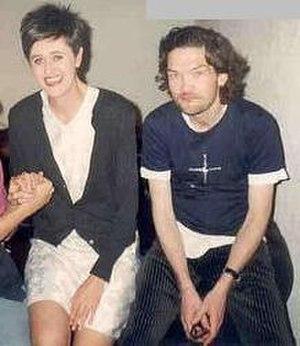
Everything but the Girl, aussi connu sous l'abréviation EBTG, est un duo d'artistes britanniques créé en 1982. Il est composé de Tracey Thorn et Ben Watt.